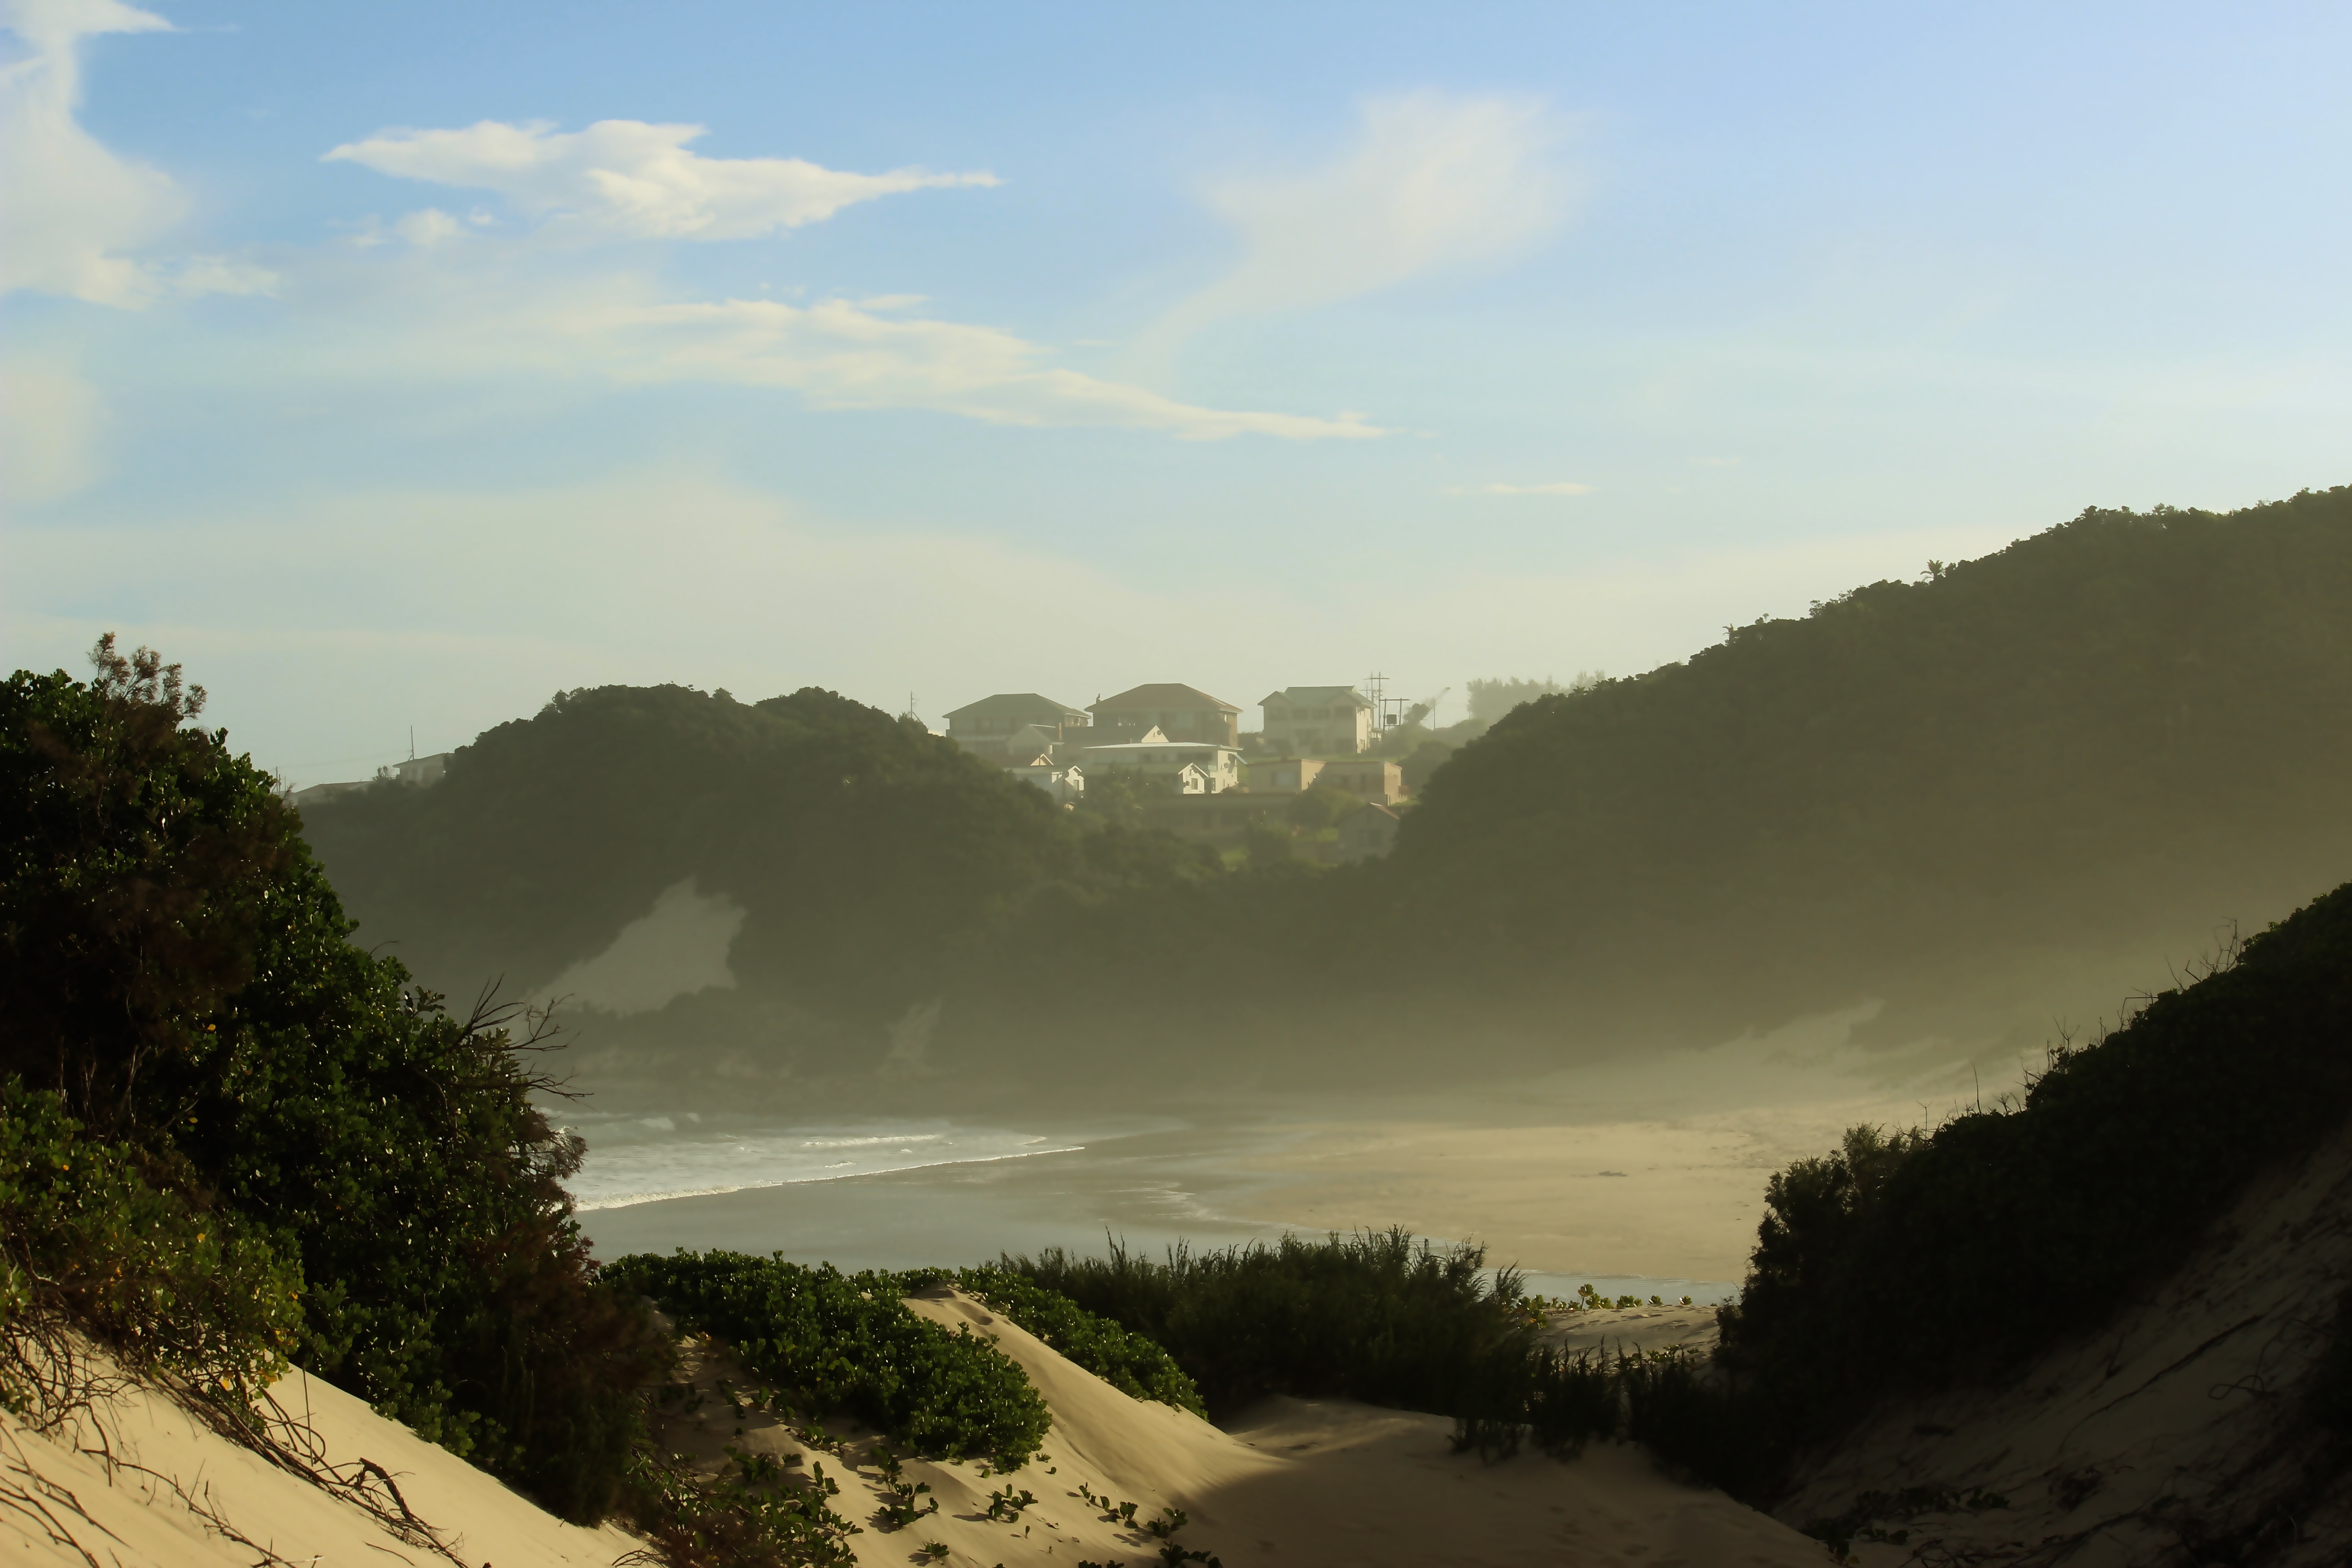
landscape, sea, coast, nature, wilderness, mountain, cloud, sky, sunrise, mist, sunlight, morning, hill, lake, dawn, river, valley, mountain range, reservoir, terrain, road trip, habitat, rural area, landform, natural environment, atmospheric phenomenon, mountainous landforms